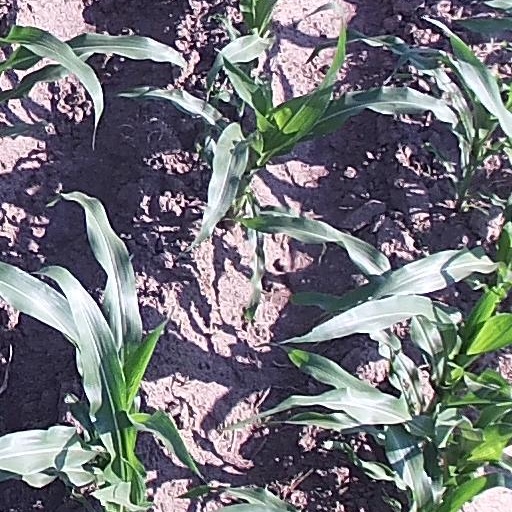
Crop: maize; corn